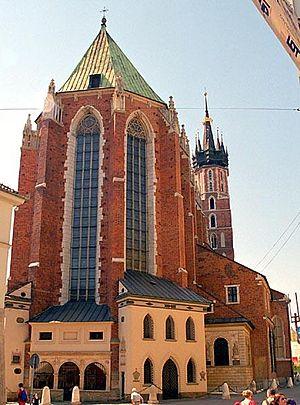
La basilique Sainte-Marie de Cracovie ou basilique Notre-Dame de Cracovie, est une imposante église de style gothique avec des éléments Renaissance qui se dresse sur un angle de la Place du Marché à Cracovie, l'ancienne capitale de Pologne. L'emblème de la ville orné de deux tours massives et asymétriques, la basilique est dédiée à l'Assomption de la Vierge.